Oriole Park (V)

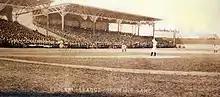
Terrapin Park on Opening Day April 10, 1915, Newark Peppers at Baltimore Terrapins.

A third major league, called the Federal League, began play in 1914, challenging established baseball clubs in several major league cities, as well as some of the larger minor league cities, of which Baltimore was one.